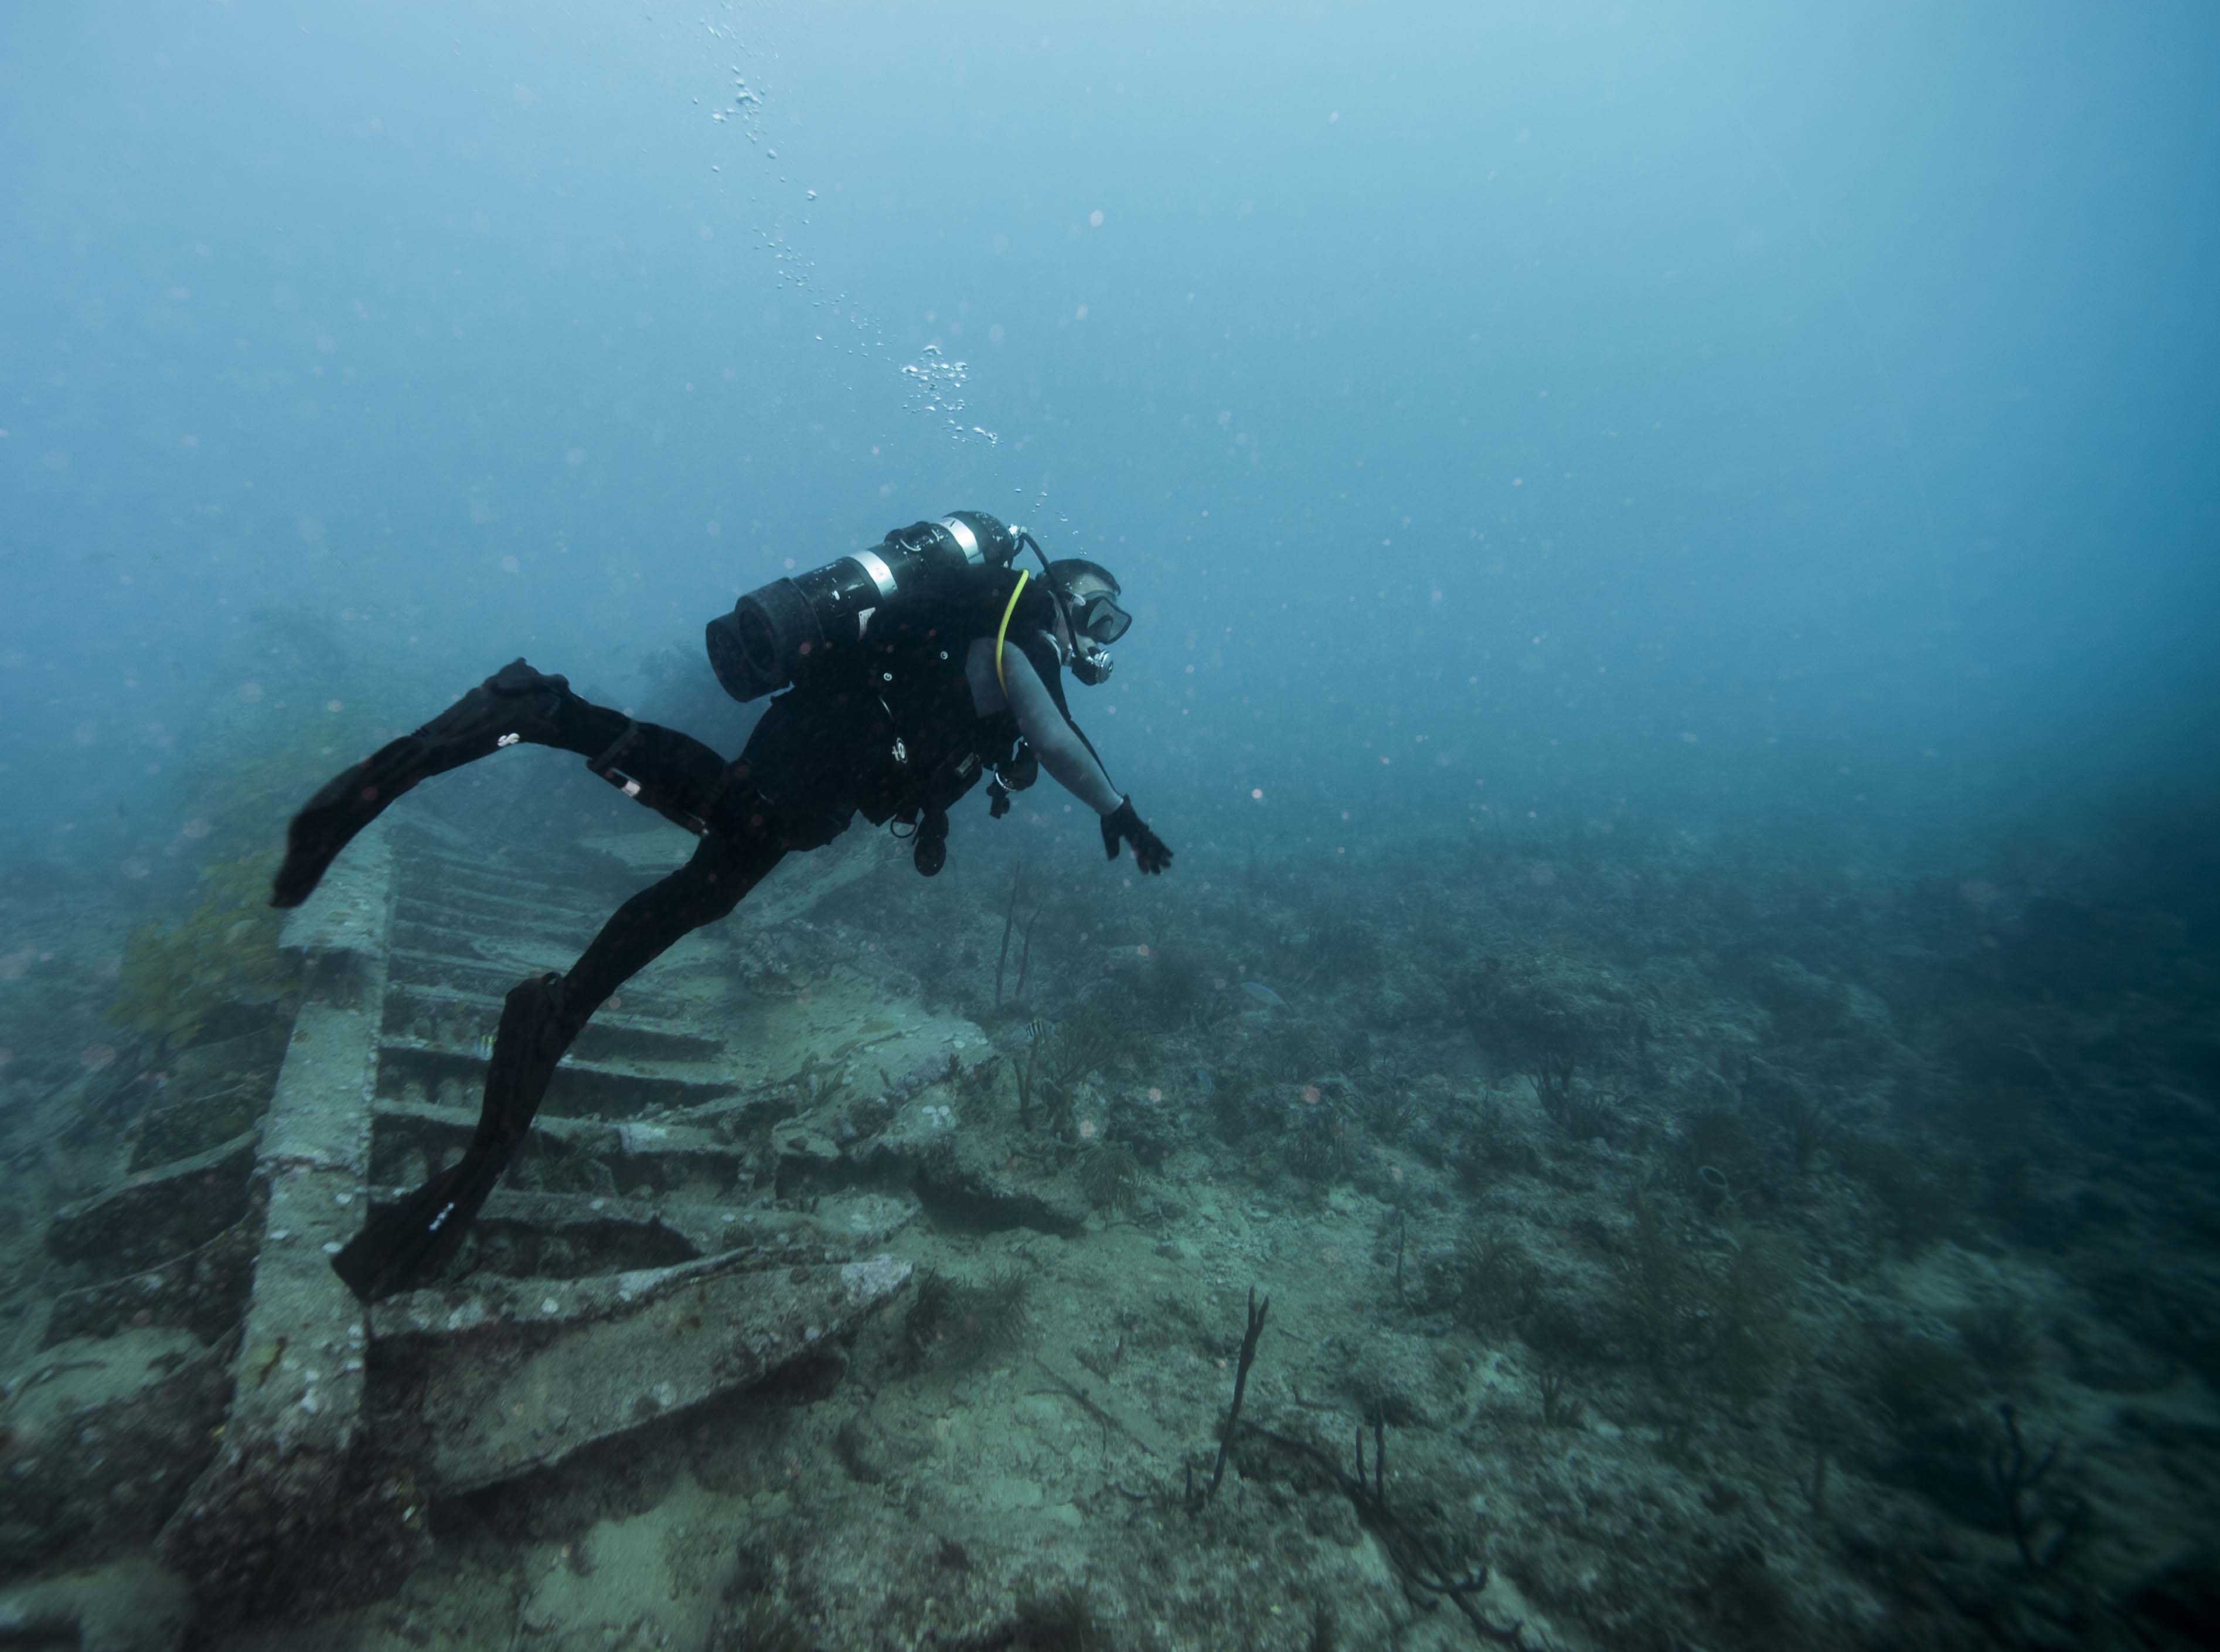
sea, water, ocean, explore, recreation, diving, underwater, equipment, biology, extreme sport, activity, freediving, diver, sports, scuba, water sport, scuba diving, outdoor recreation, marine biology, underwater diving, divemaster